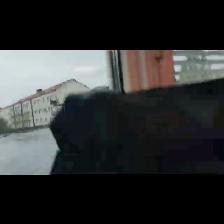
Label: NonHuman